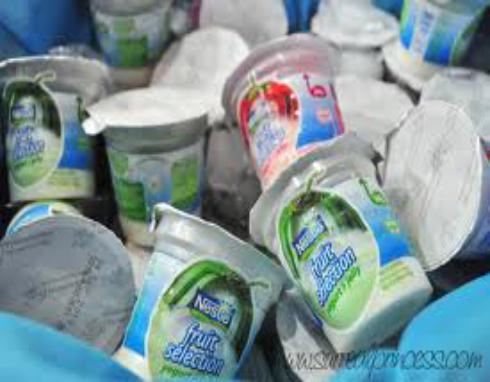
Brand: Fruit Selection Yogurt
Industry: Food